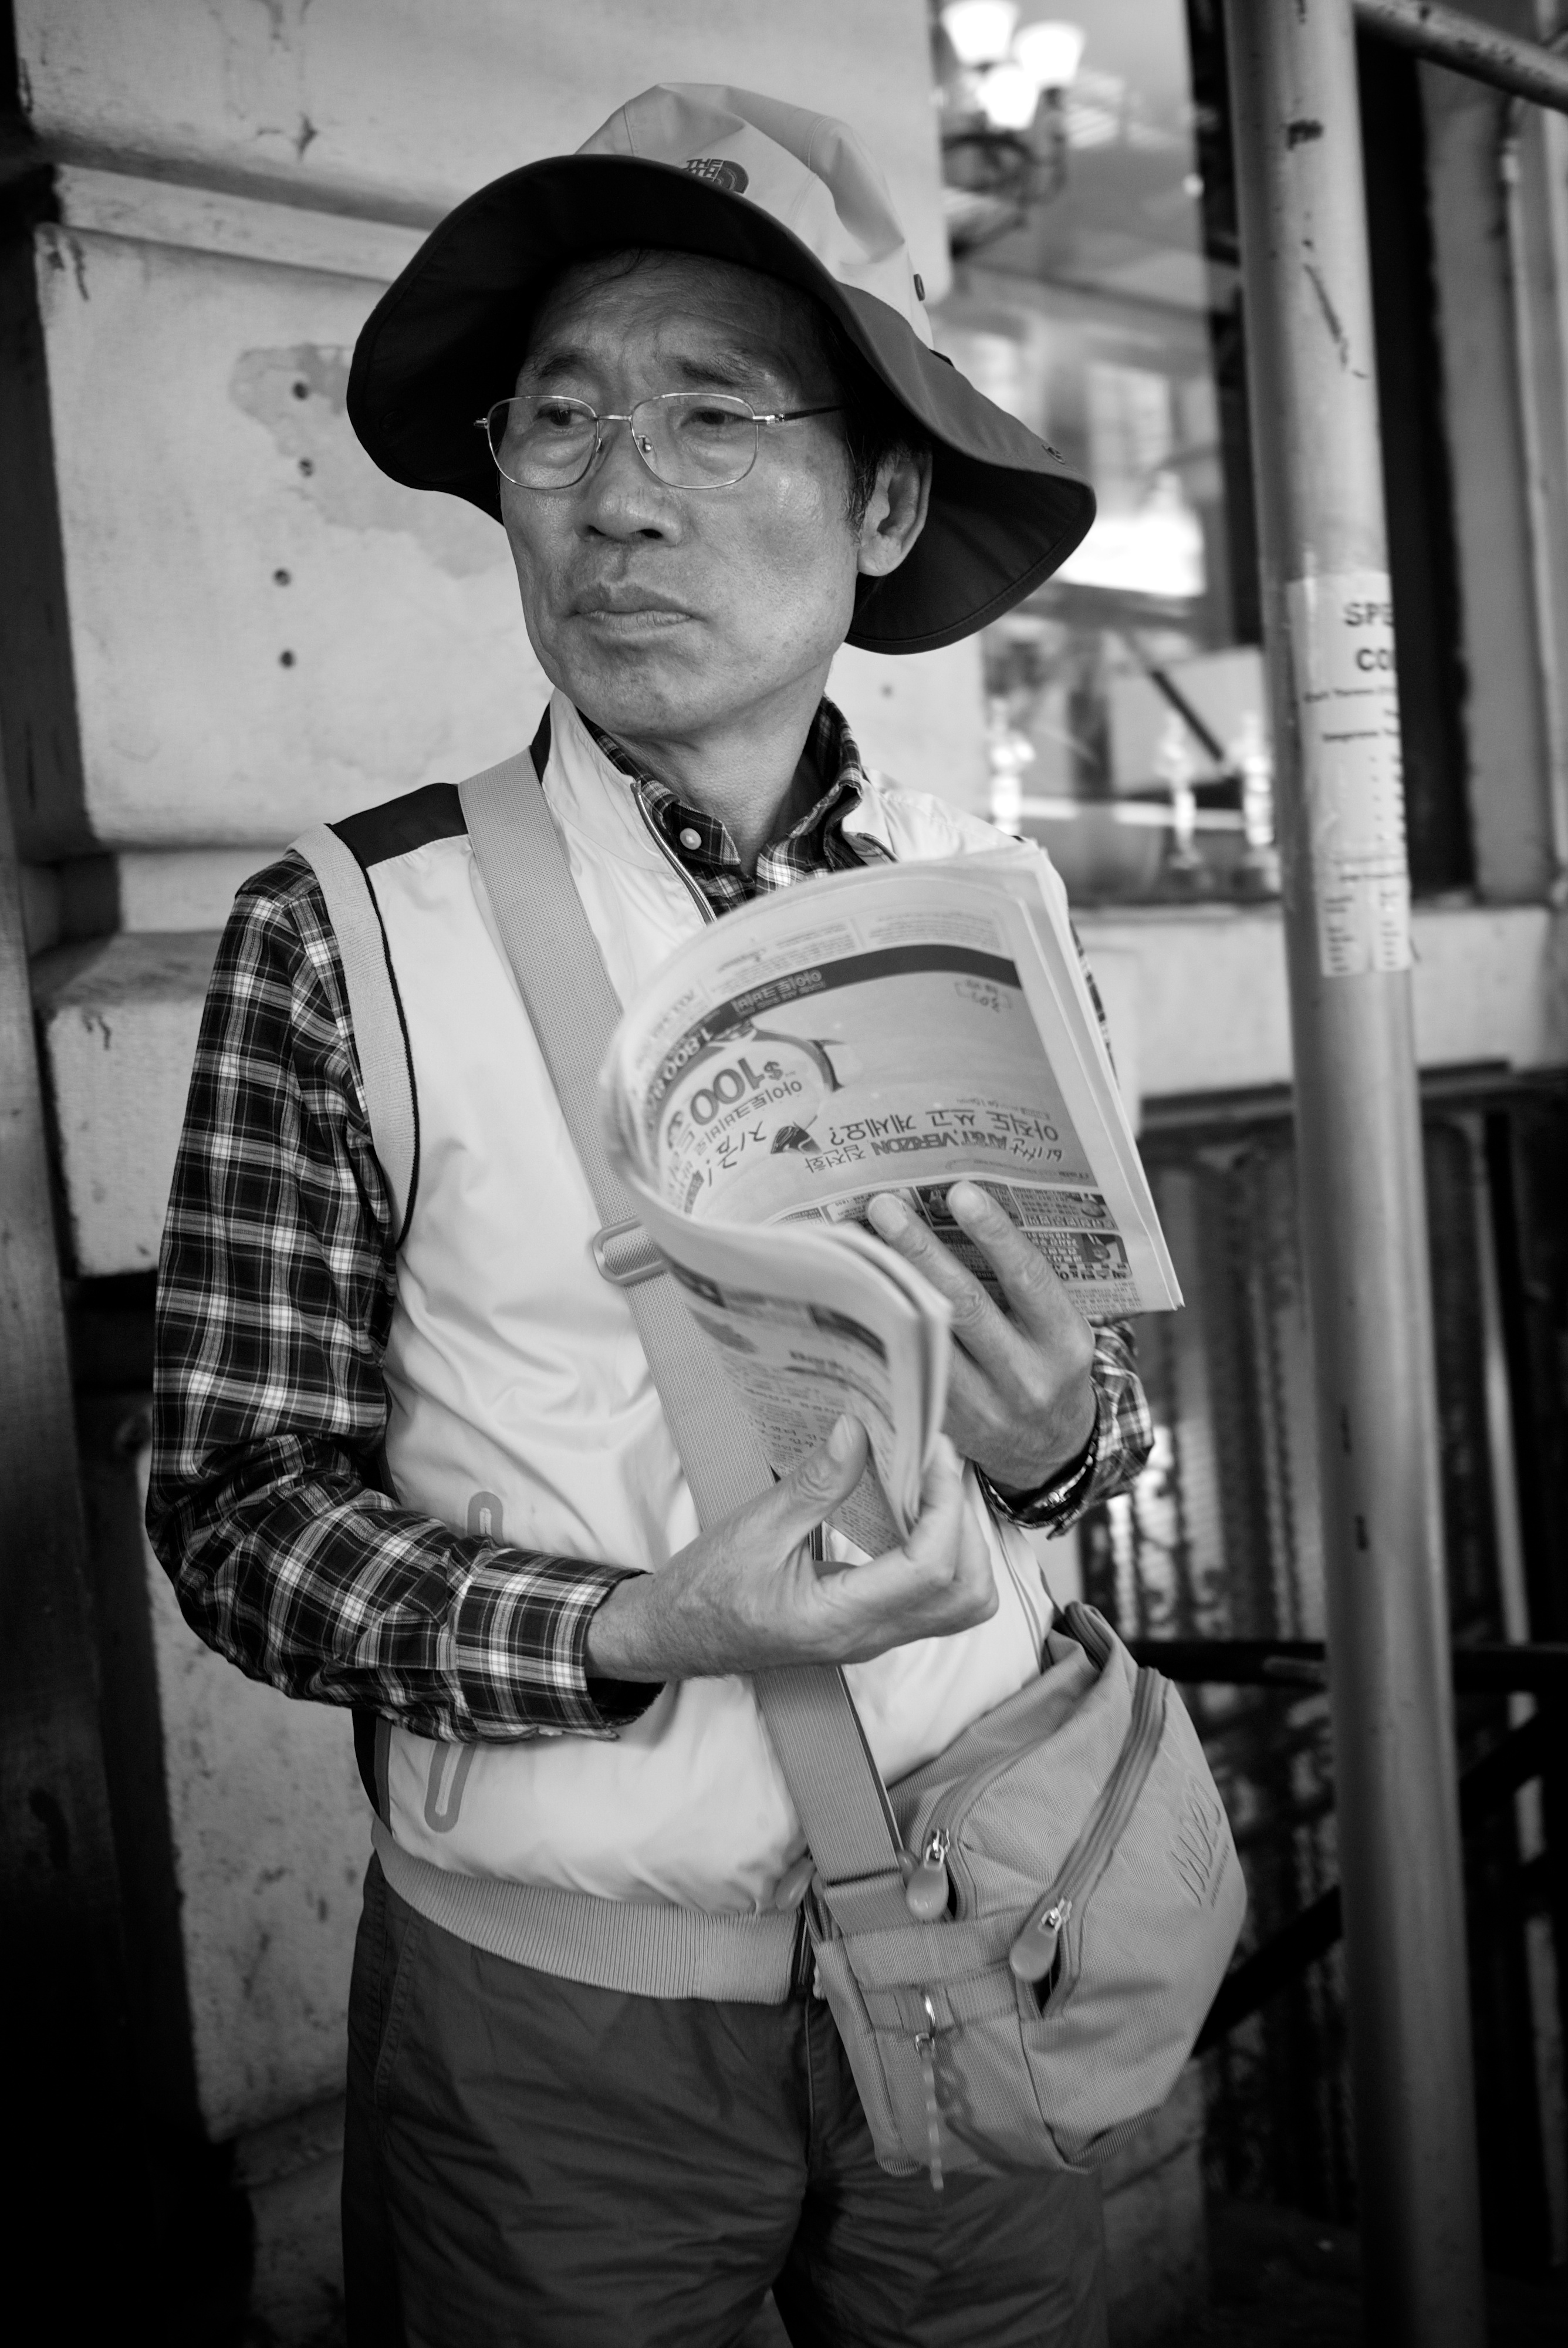
man, person, black and white, white, street, photography, ebook, male, portrait, training, black, monochrome, lady, streetphotography, flickr, thomas, video, glasses, olympus, photograph, omd, fuji, leica, monochrom, leuthard, hcb, thomasleuthard, streettogs, monochrome photography, film noir